Reclaim Pride Coalition

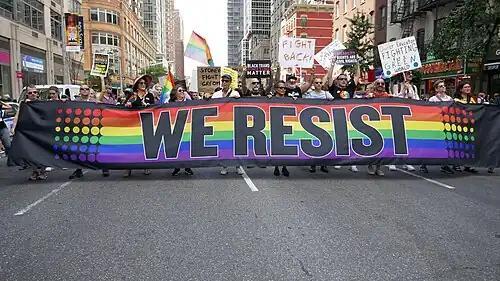
"We Resist" banner at the Queer Liberation March in New York City in 2019

The Reclaim Pride Coalition was created to gather members of the extended LGBT community, especially those most at its fringessuch as gender nonconforming individuals, queer youth of color, drag queens, sex workers, and radical lesbianswho seek to march in honor of the 50th Anniversary of the Stonewall riots that effectively started the gay rights movement in the United States in 1969. It planned the Queer Liberation March in New York City on June 30, 2019, from the Stonewall Inn, up Sixth Avenue, to Central Park for a rally on the Great Lawn.